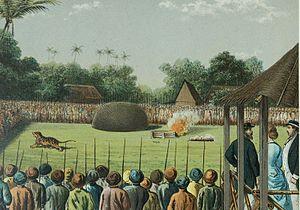
Rampokan est une bande dessinée du dessinateur néerlandais Peter van Dongen qui se compose de deux parties, Rampokan Java, publiée en 1998 et dans sa traduction française en 2003, et Rampokan Célèbes publiée en 2004 et dans sa traduction française en 2005.
Le rampog macan, également écrit rampok macan, est une cérémonie sacrificielle javanaise ayant eu cours du XVIIᵉ siècle au début du XXᵉ siècle. À l'origine réalisé dans l'alun-alun des cours royales javanaises, le rampog macan était constitué de deux parties : le sima-maesa, un combat dans une cage entre un buffle domestique et un tigre, et le rampogan sima, où plusieurs tigres étaient positionnés au sein d'un cercle d'hommes armés de piques et mouraient en tentant de s'échapper.